Frank Thorne

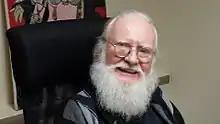
Thorne in 2017

Benjamin Franklin Thorne (June 16, 1930 – March 7, 2021) was an American comic book artist-writer, best known for the Marvel Comics character Red Sonja.